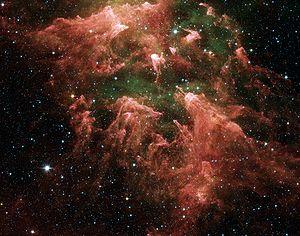
Cette image de faux-couleur prise par le Télescope spatial Spitzer de la NASA montre la région “de pilier du sud” de la région de tenir le premier rôle-formation appelée la nébuleuse de Carina. Bien que la nébuleuse la plus célèbre et massive tiennent le premier rôle, Eta Carinae, est trop lumineux pour être observé par les télescopes infrarouges, en bas-couler rayonne le conseil à sa présence au-dessus du cadre de tableau. Le rayonnement ultraviolet et les vents stellaires d'Eta Carinae et ses enfants de mêmes parents ont déchiqueté le nuage aux morceaux, laissant un désordre des tendrils et des piliers. Ce processus de déchiquetage a déclenché la naissance du nouveau tient le premier rôle découvert par Spitzer. Cette image a été prise par l'appareil-photo infrarouge de rangée sur Spitzer. C'est un composé de trois-couleur de lumière invisible, montrant des émissions des longueurs d'onde de 3.6 microns (de bleu), 4.5 microns (vert), 5.8 microns (d'orange), et 8.0 microns (de rouge)."